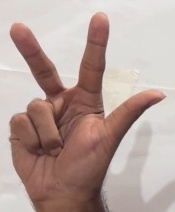
ASL sign: 3